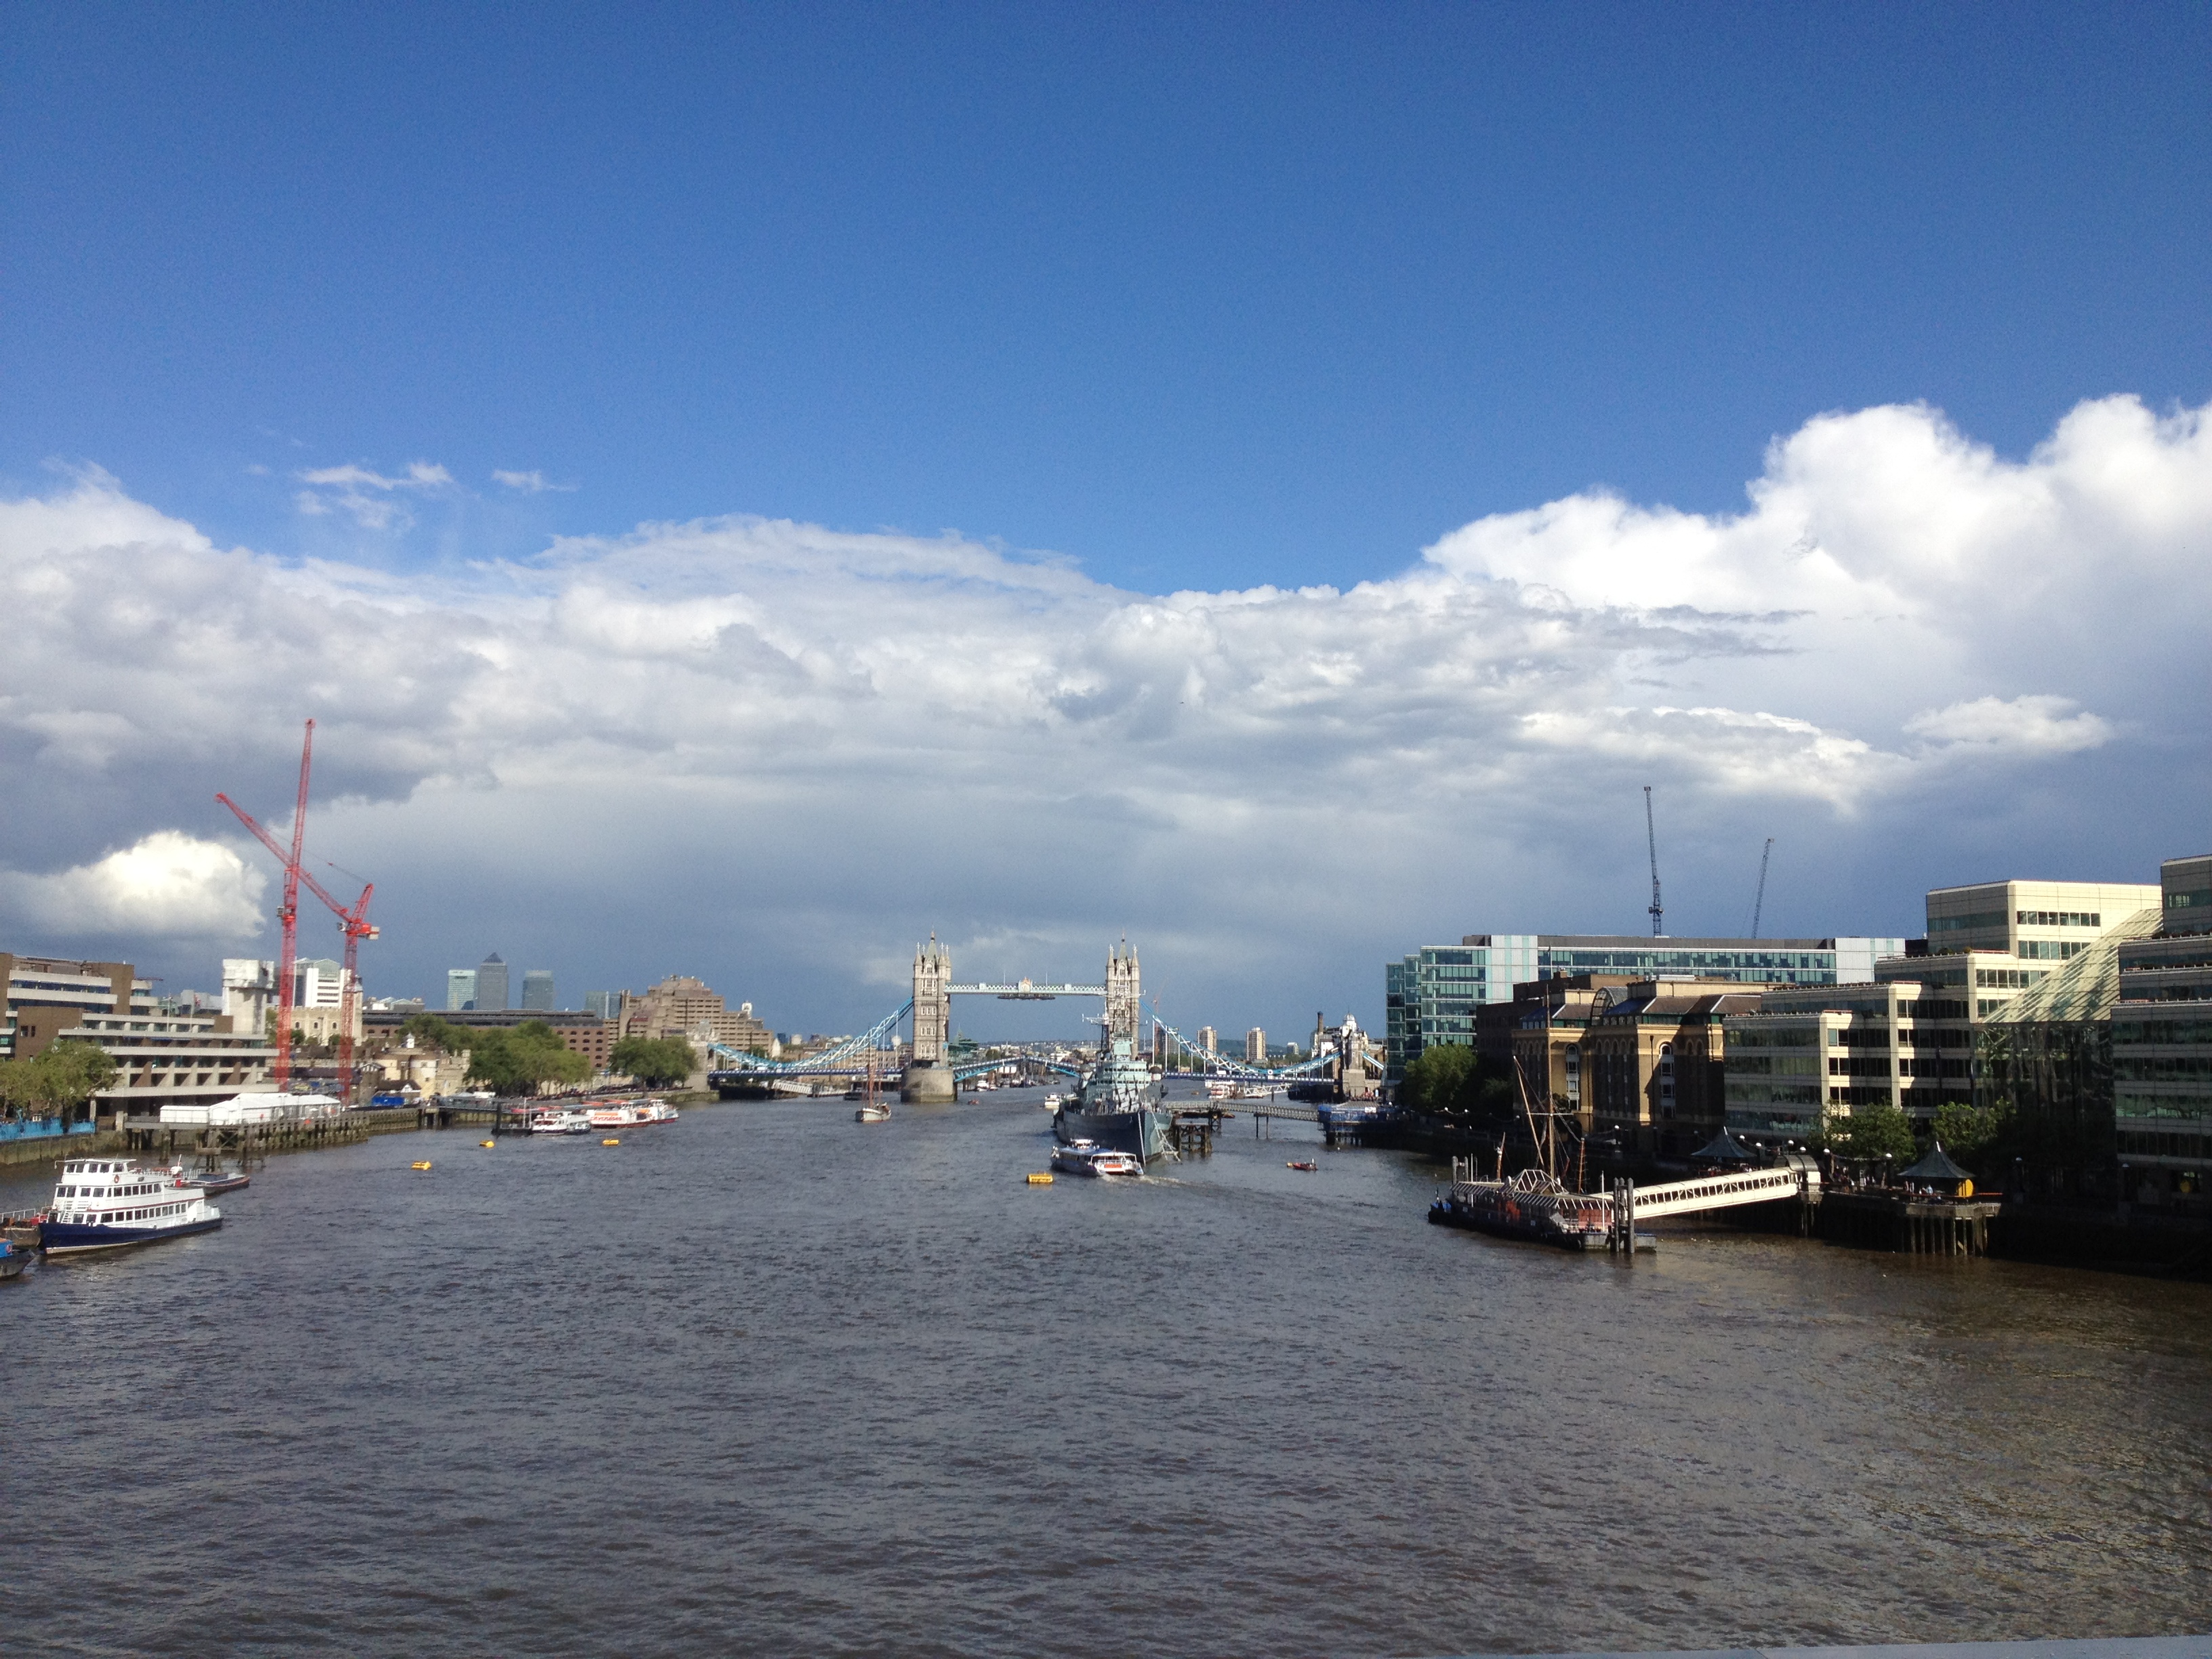
london, thames, waterway, sky, river, city, daytime, water, harbor, cloud, urban area, channel, skyline, marina, port, vehicle, metropolitan area, cityscape, sea, boat, watercraft, dock, downtown, canal, tourism